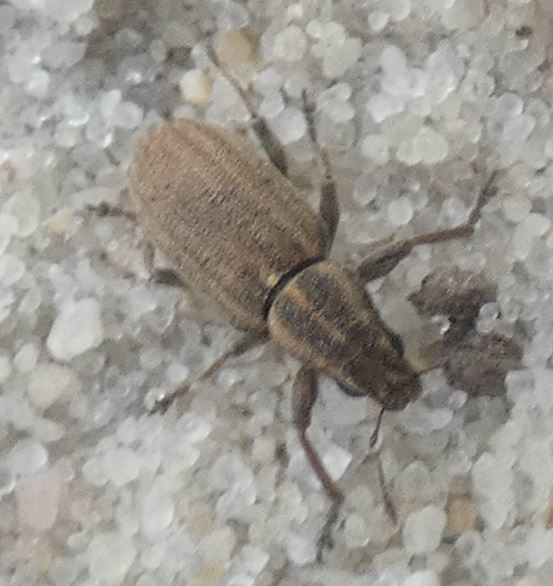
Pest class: pea_leaf_weevil